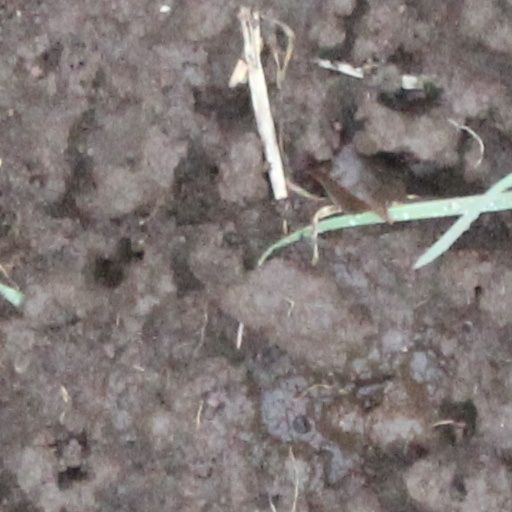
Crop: wheat